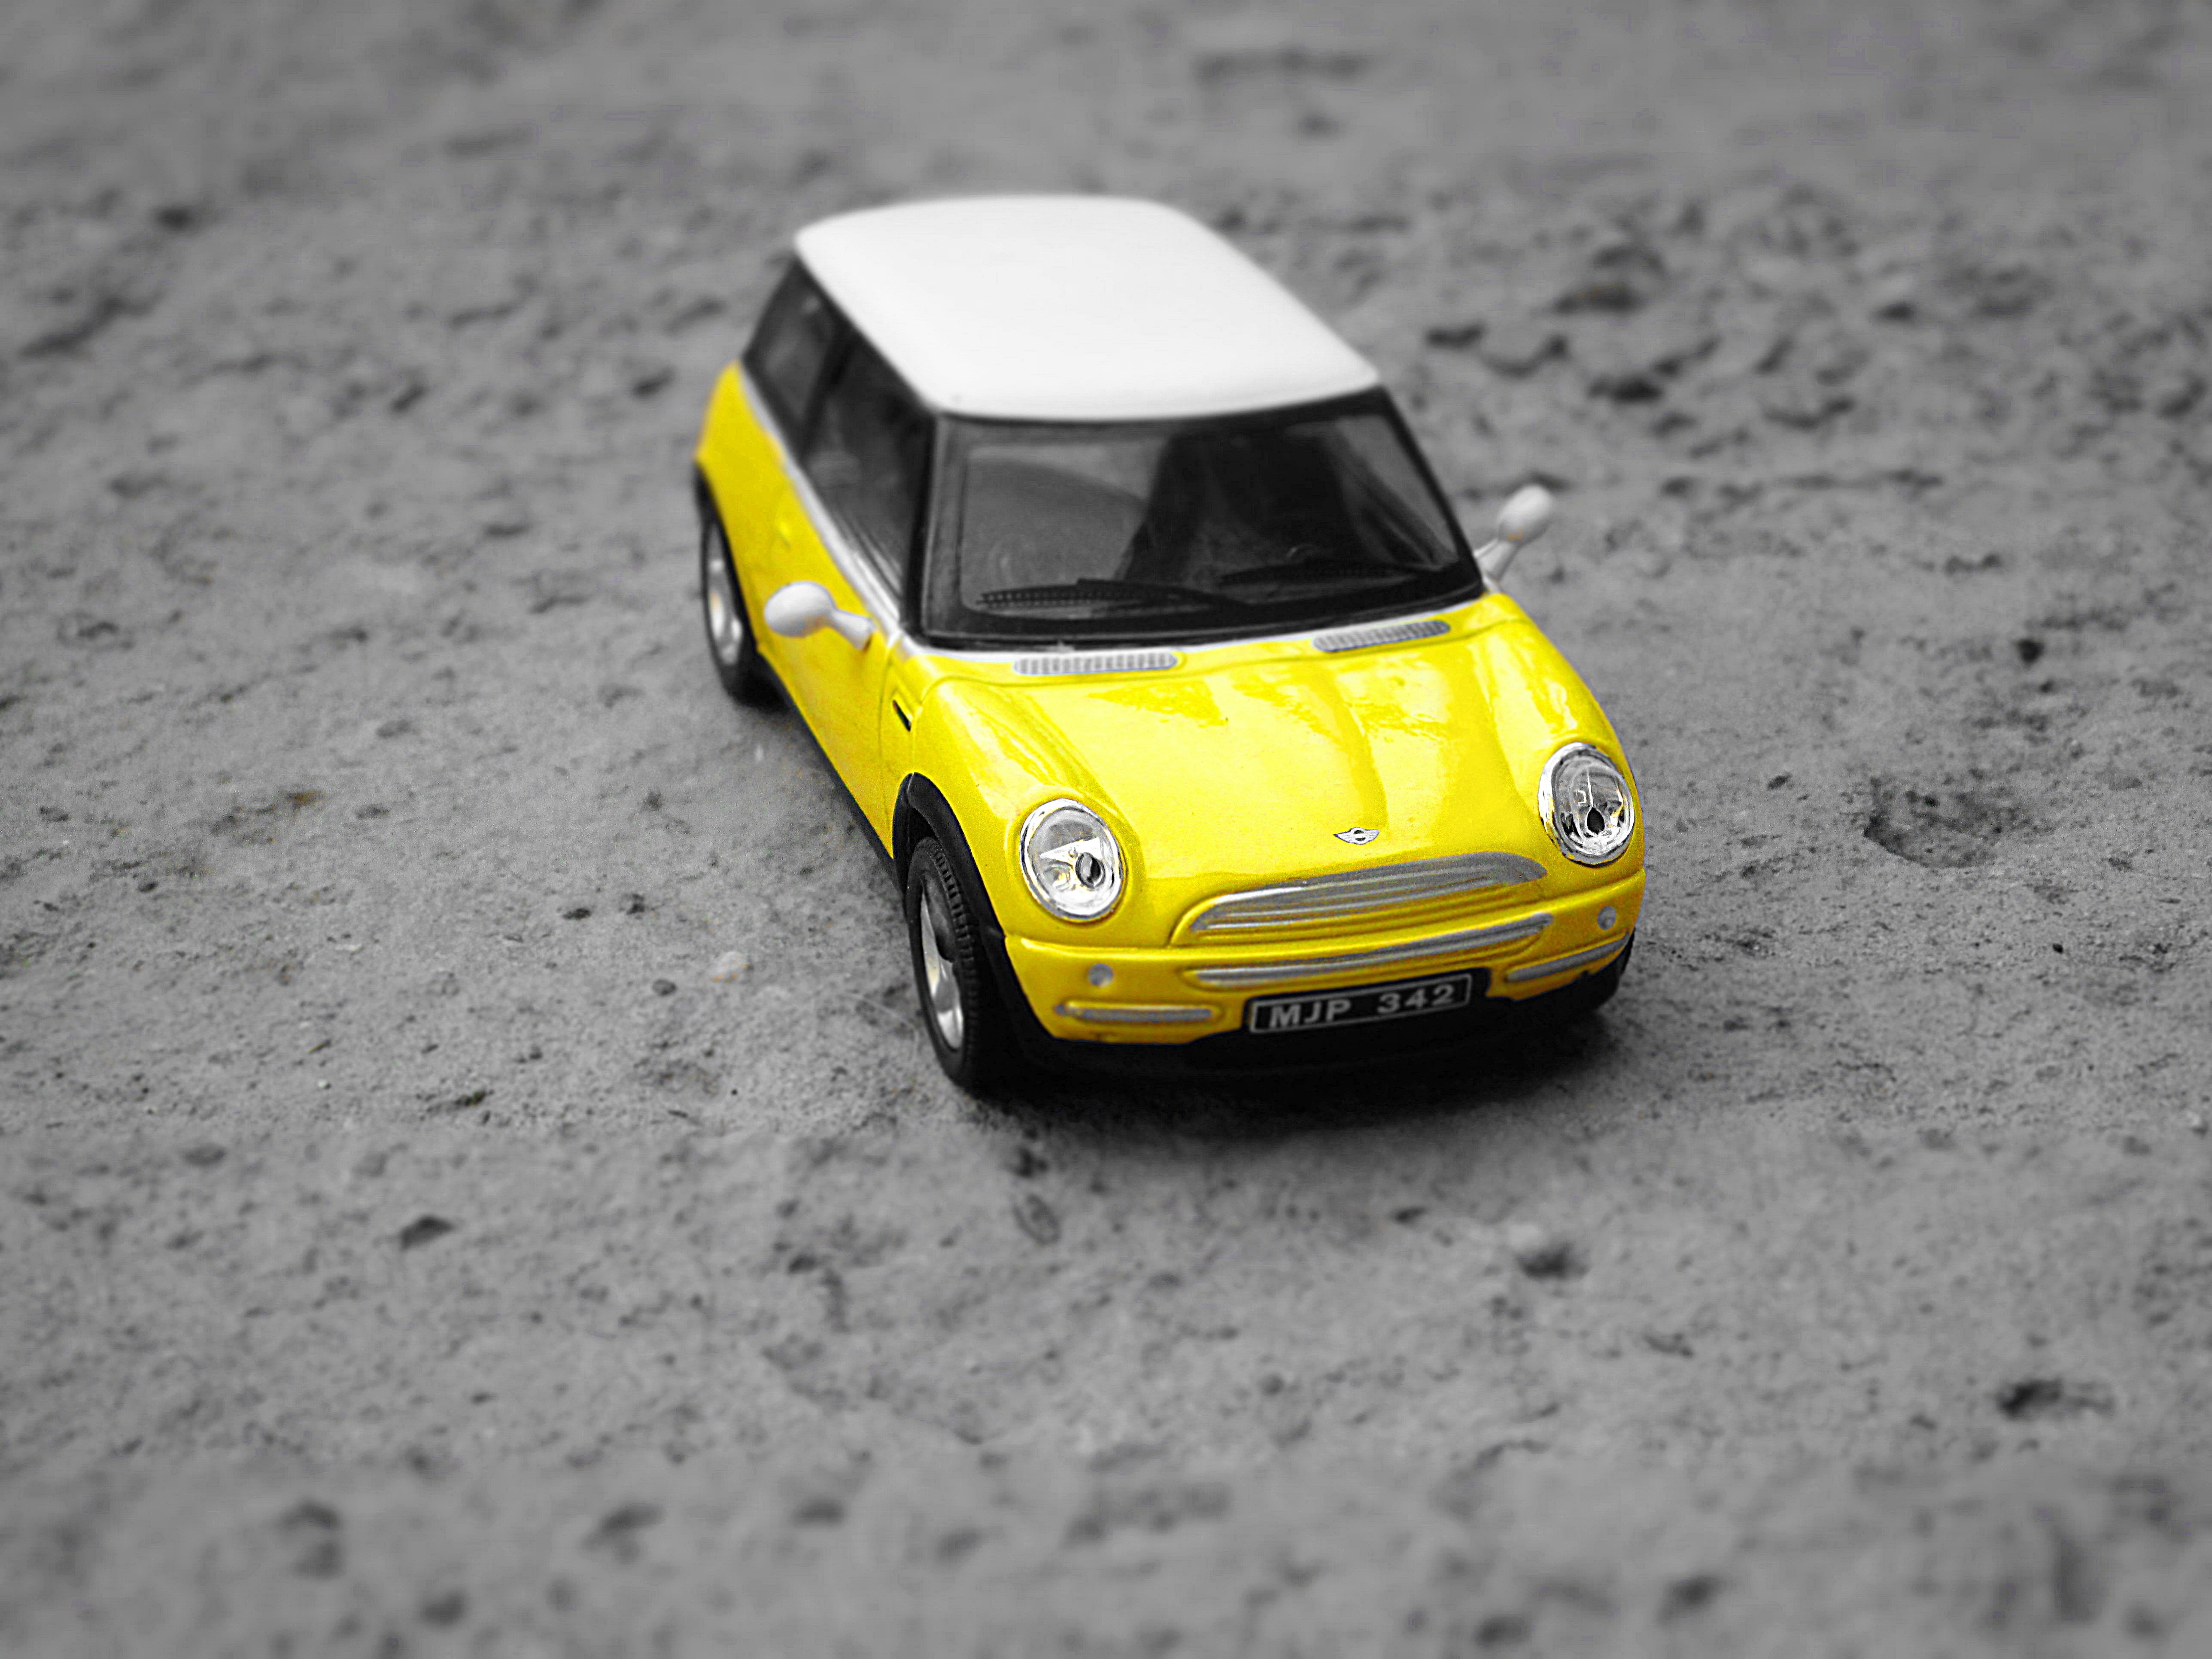
car, driving, old, vehicle, macro, small, auto, scale, yellow, sports car, mini cooper, race car, supercar, mini, model car, antique auto, land vehicle, yellow car, automobile make, automotive design, luxury vehicle, family car, subcompact car